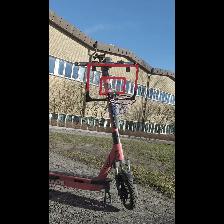
Label: NonHuman